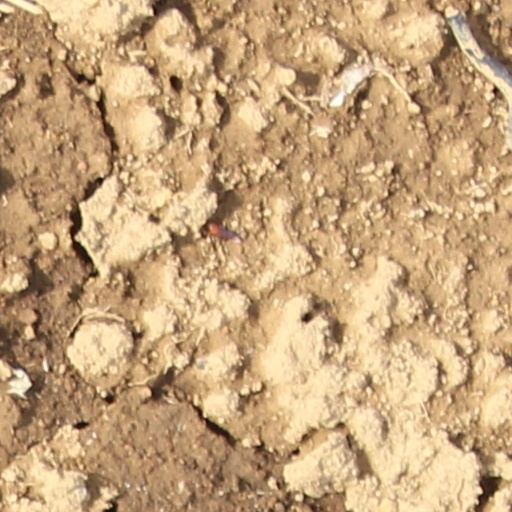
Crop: wheat